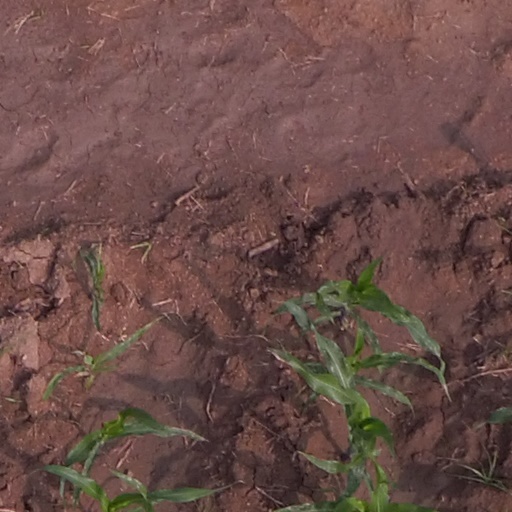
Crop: maize; corn